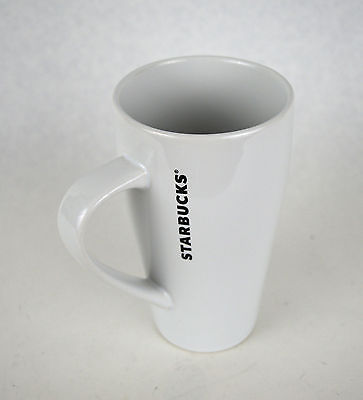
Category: mug